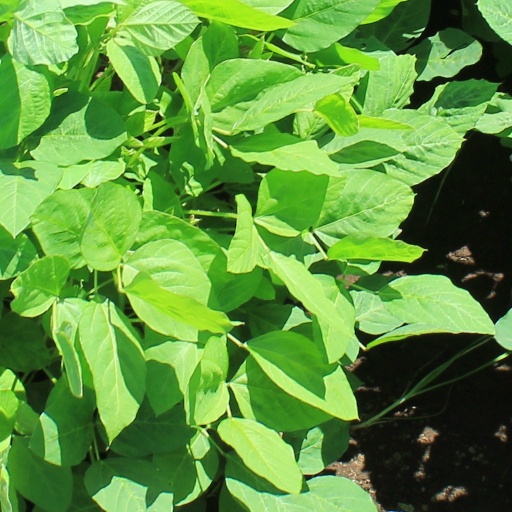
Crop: soybean